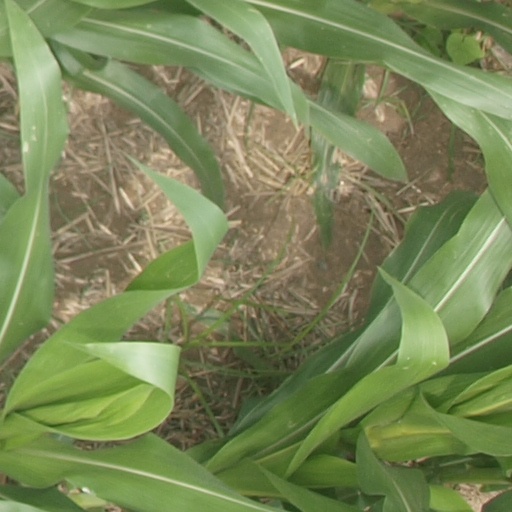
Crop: maize; corn